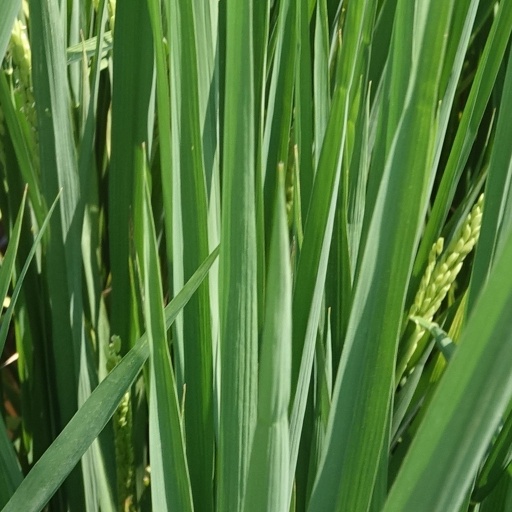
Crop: rice